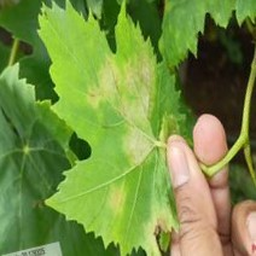
Label: Downy Mildew